James Humphreys (pornographer)

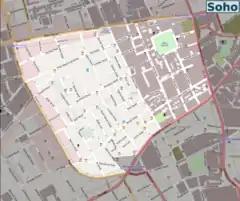
Soho: the area of London where Humphreys conducted most of his business

In July 1951 Humphreys married June Driscoll. His crimes became more serious and the sentences increased as he got older. In 1952 he was arrested for handling stolen goods and resisted—assaulting the police in the process. That October he was sentenced at the Old Bailey to 21 months in Wormwood Scrubs; he was released in December 1953. After being arrested for loitering with intent to steal cars, he was given a conditional discharge of a year in November 1954. He broke the discharge the following July when he was caught stealing clothes. He was sent to prison for two years and three months and was released in February 1957. Soon afterwards he broke into a sub-post office and blew open a safe to steal £8,260 of money and postal orders; in March 1958 he was sentenced to six years' imprisonment. After serving four and a half years in Dartmoor Prison, he was released in October 1962.